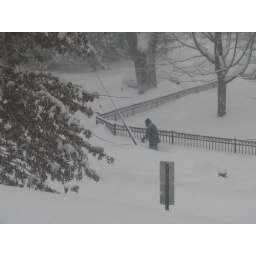
walking her dog. the dog is in the trench ...